2008 WTA Tour Championships

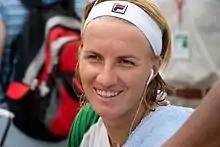
Svetlana Kuznetsova qualifies for the third straight year.

On 25 October, the final two spots were taken by Vera Zvonareva and Venus Williams.